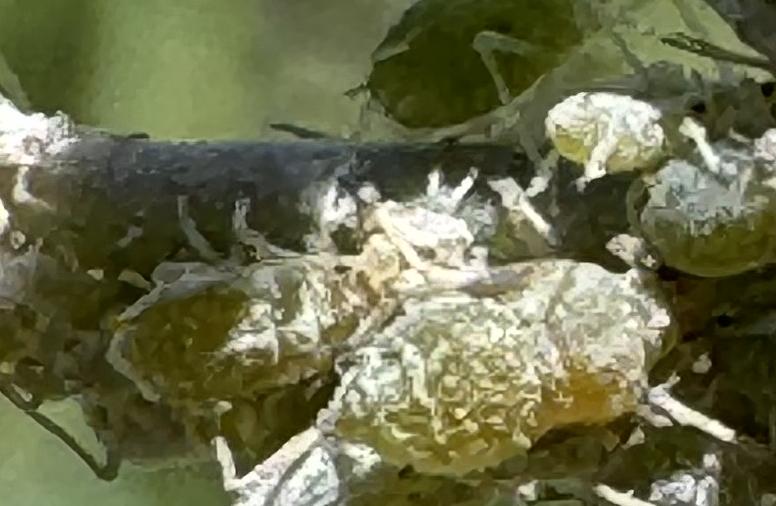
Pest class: cabbage_aphid